D'Oyly Carte Opera Company

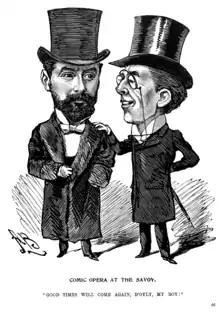
Grossmith comforts Carte after failure of "The Grand Duke".

During this conflict and others during the 1880s, Carte and Helen Lenoir frequently had to smooth over the partners' differences with a mixture of friendship and business acumen. Sullivan asked to be released from the partnership on several occasions. Nevertheless, they coaxed eight comic operas out of Gilbert and Sullivan in the 1880s. When "Princess Ida" closed after a comparatively short run of nine months, for the first time in the partnership's history, the next opera was not ready. To make matters worse, Gilbert suggested a plot in which people fell in love against their wills after taking a magic lozenge – a scenario that Sullivan had previously rejected, and he now rejected the "lozenge plot" again. Gilbert eventually came up with a new idea and began work in May 1884.